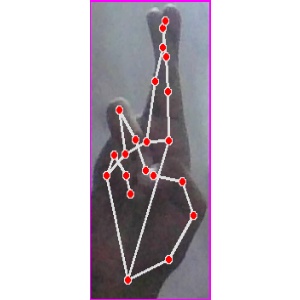
अक्षर: र